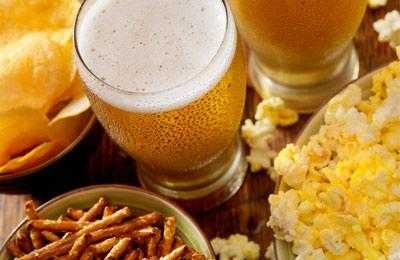
Label: Pear